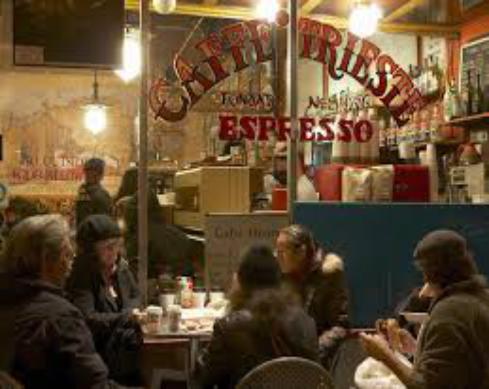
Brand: Caffe Trieste
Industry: Food